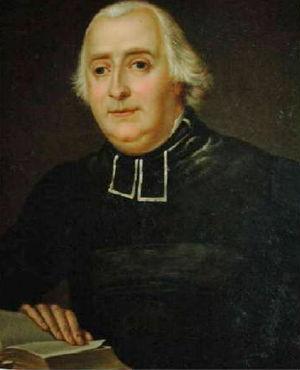
Abbé Carron (1760-1821)
Guy-Toussaint-Julien Carron, né à Rennes le 23 février 1760 et mort à Paris le 15 mars 1821, est un religieux français, fondateur de plusieurs institutions de charité et auteur de nombreux ouvrages de piété devenus populaires.